John Wimburn Laurie

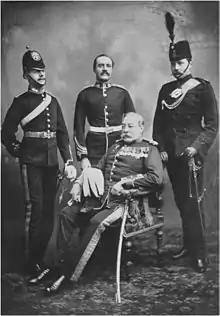
Laurie (sitting) and three of his sons (1901) (Painting of this photo is hung at Citadel Hill (Fort George), Halifax, Nova Scotia)

Laurie was a prominent freemason, serving as Grand Master for Nova Scotia and provincial grand master for South Wales. During his time in Nova Scotia, he served as president of the Central Board of Agriculture. Laurie was chairman of the Canadian trade section of the London Chamber of Commerce. He was named a knight of the Order of St. Sava and of the Order of the Red Cross of Serbia.